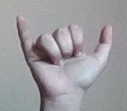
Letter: ya